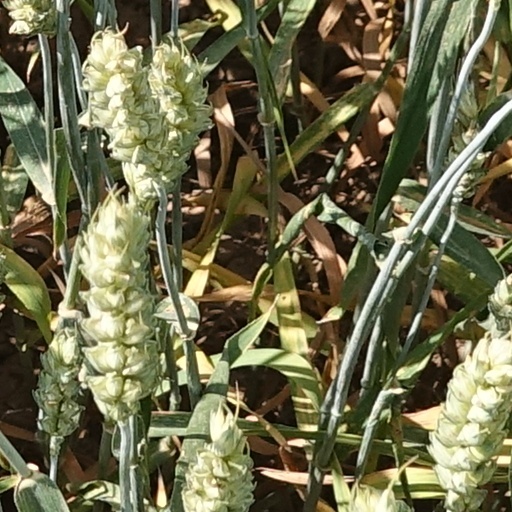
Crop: wheat